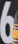
Number: 6